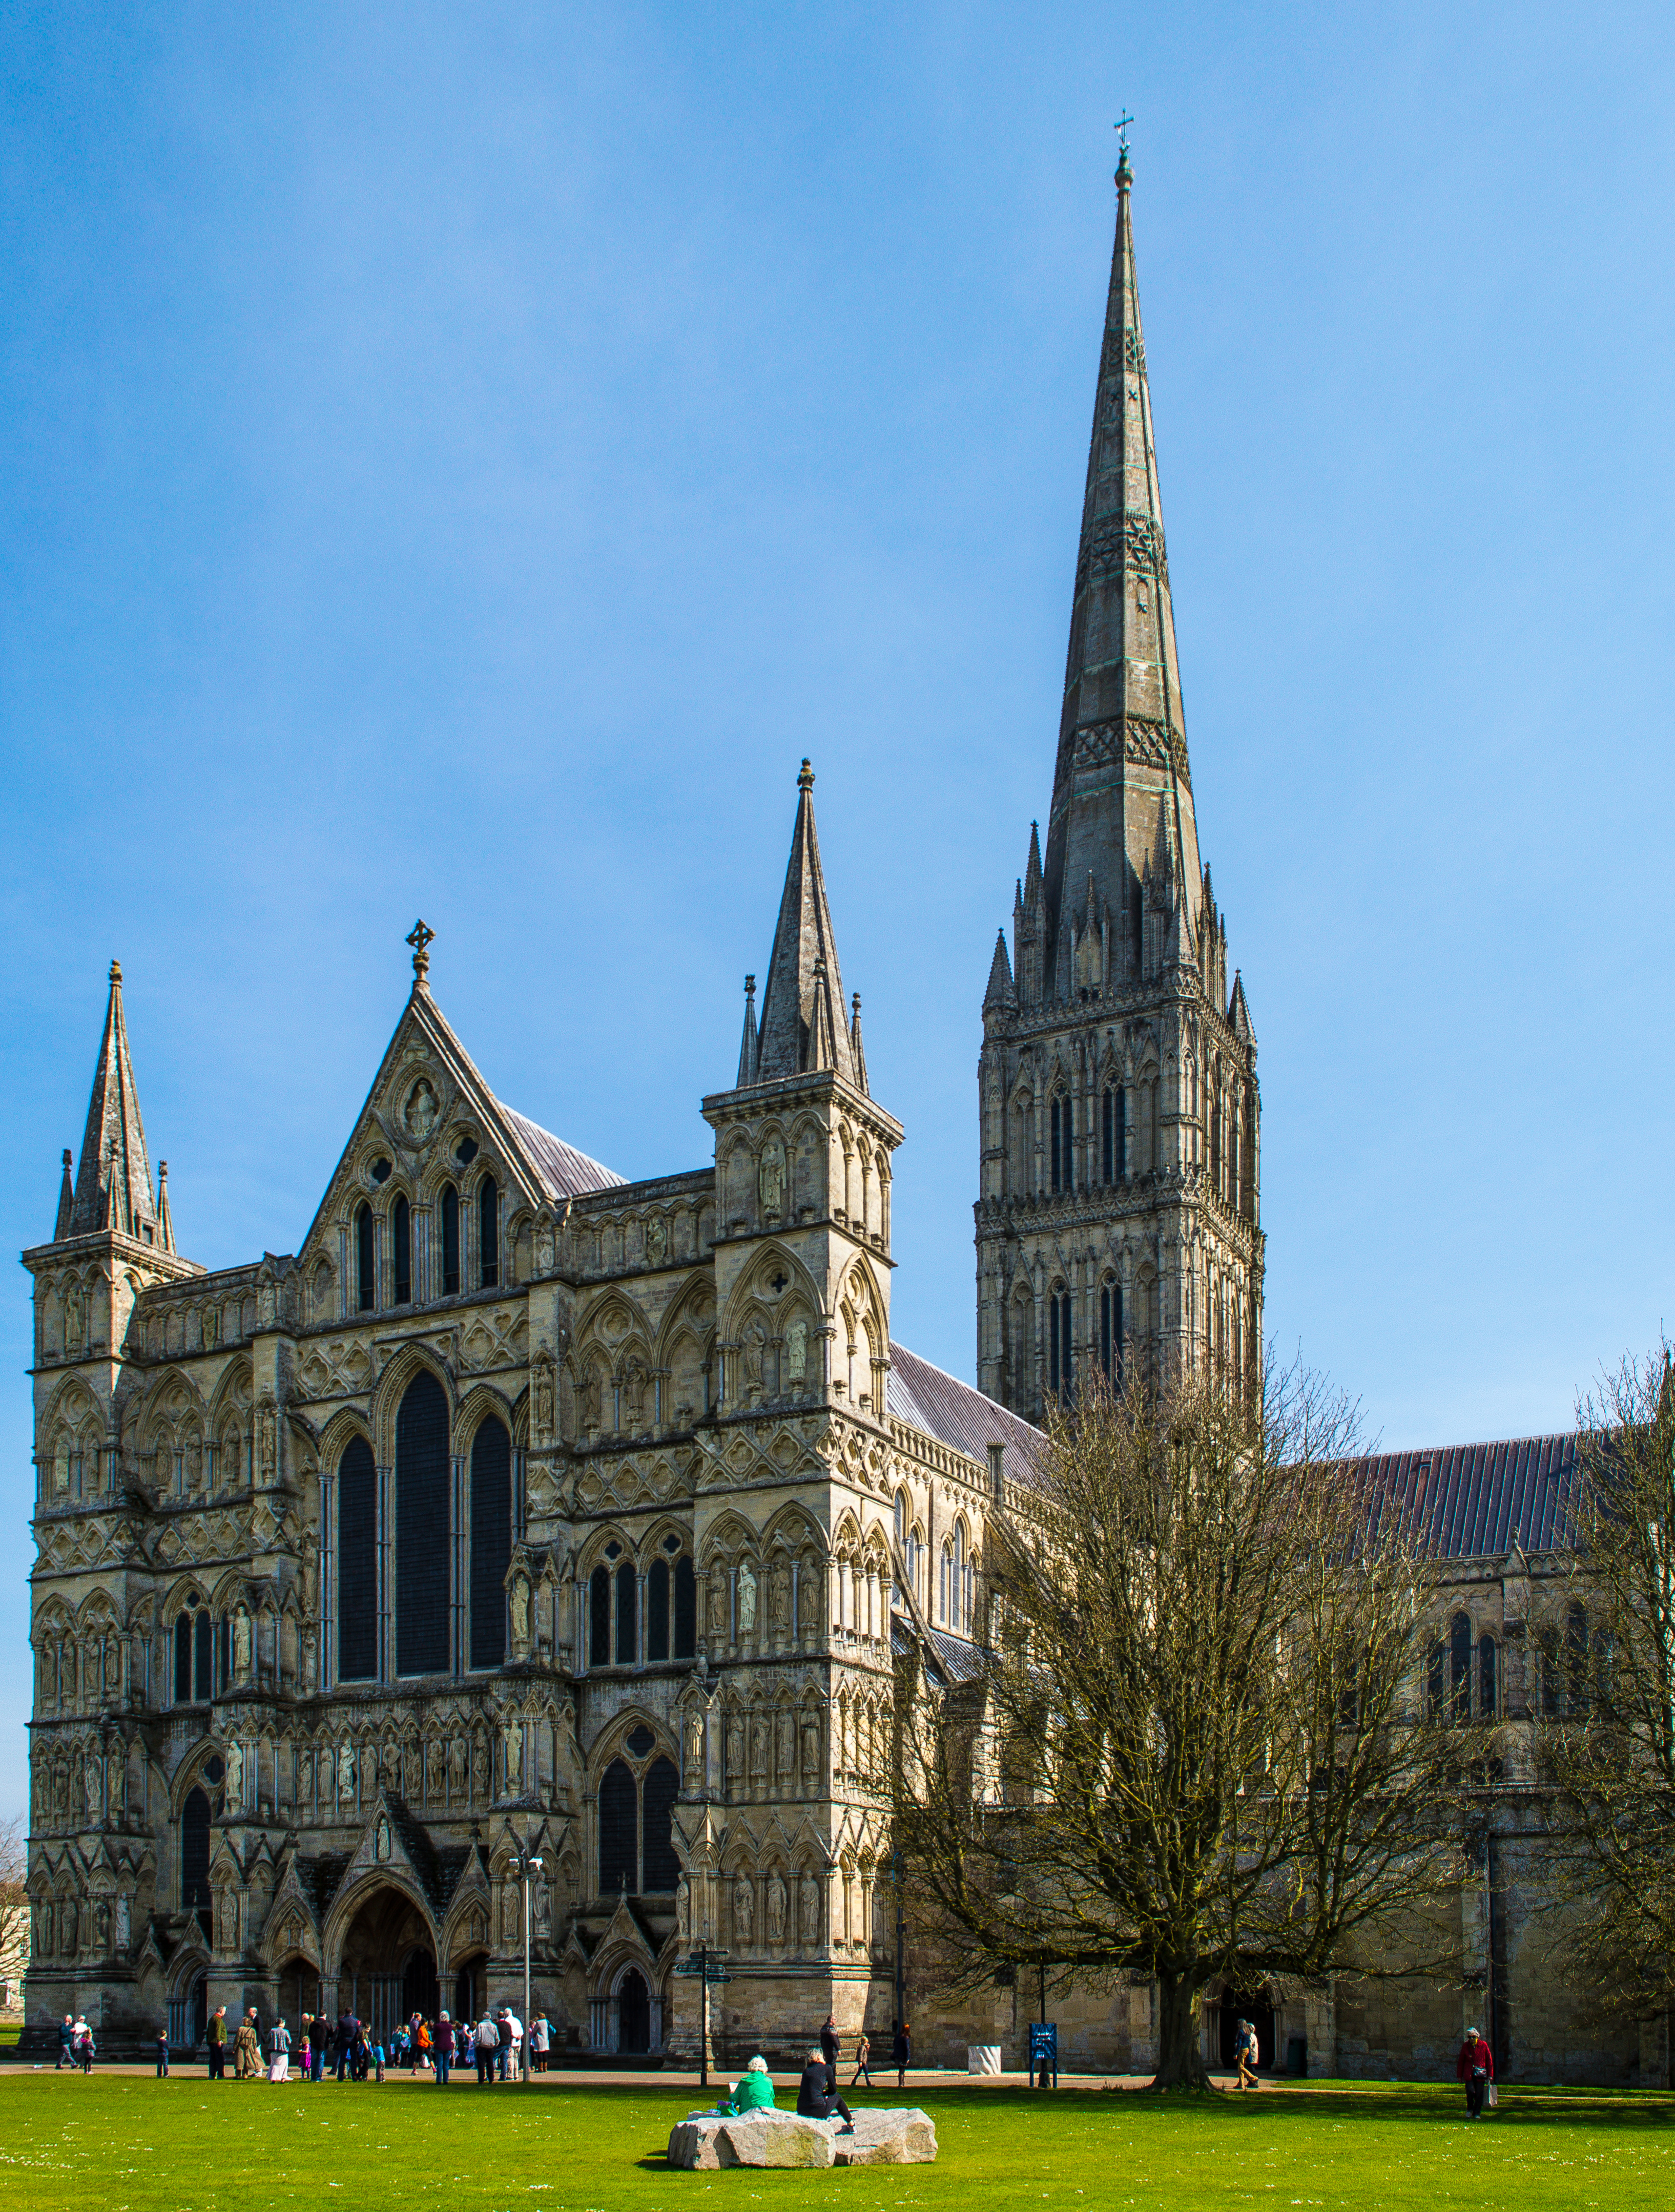
architecture, camera, building, chateau, dslr, architect, spring, tower, landmark, contrast, church, cathedral, nikon, gothic, place of worship, 2014, spire, arches, belltower, churches, colours, big, beautiful, buttresses, estate, may, cathedrals, bells, salisburycathedral, stately home